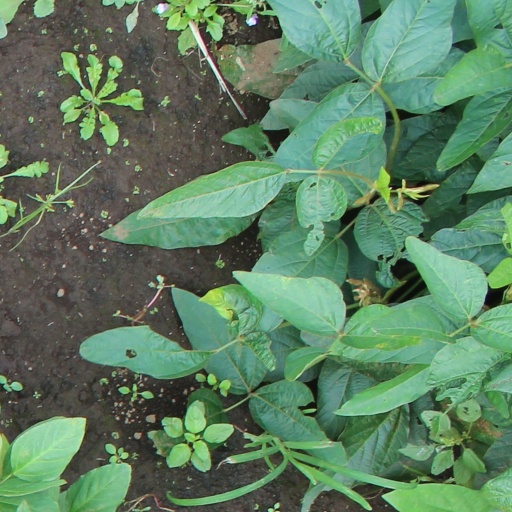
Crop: soybean